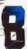
Number: 8